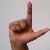
The image shows a hand gesture representing the letter 'L' in Indian Sign Language.